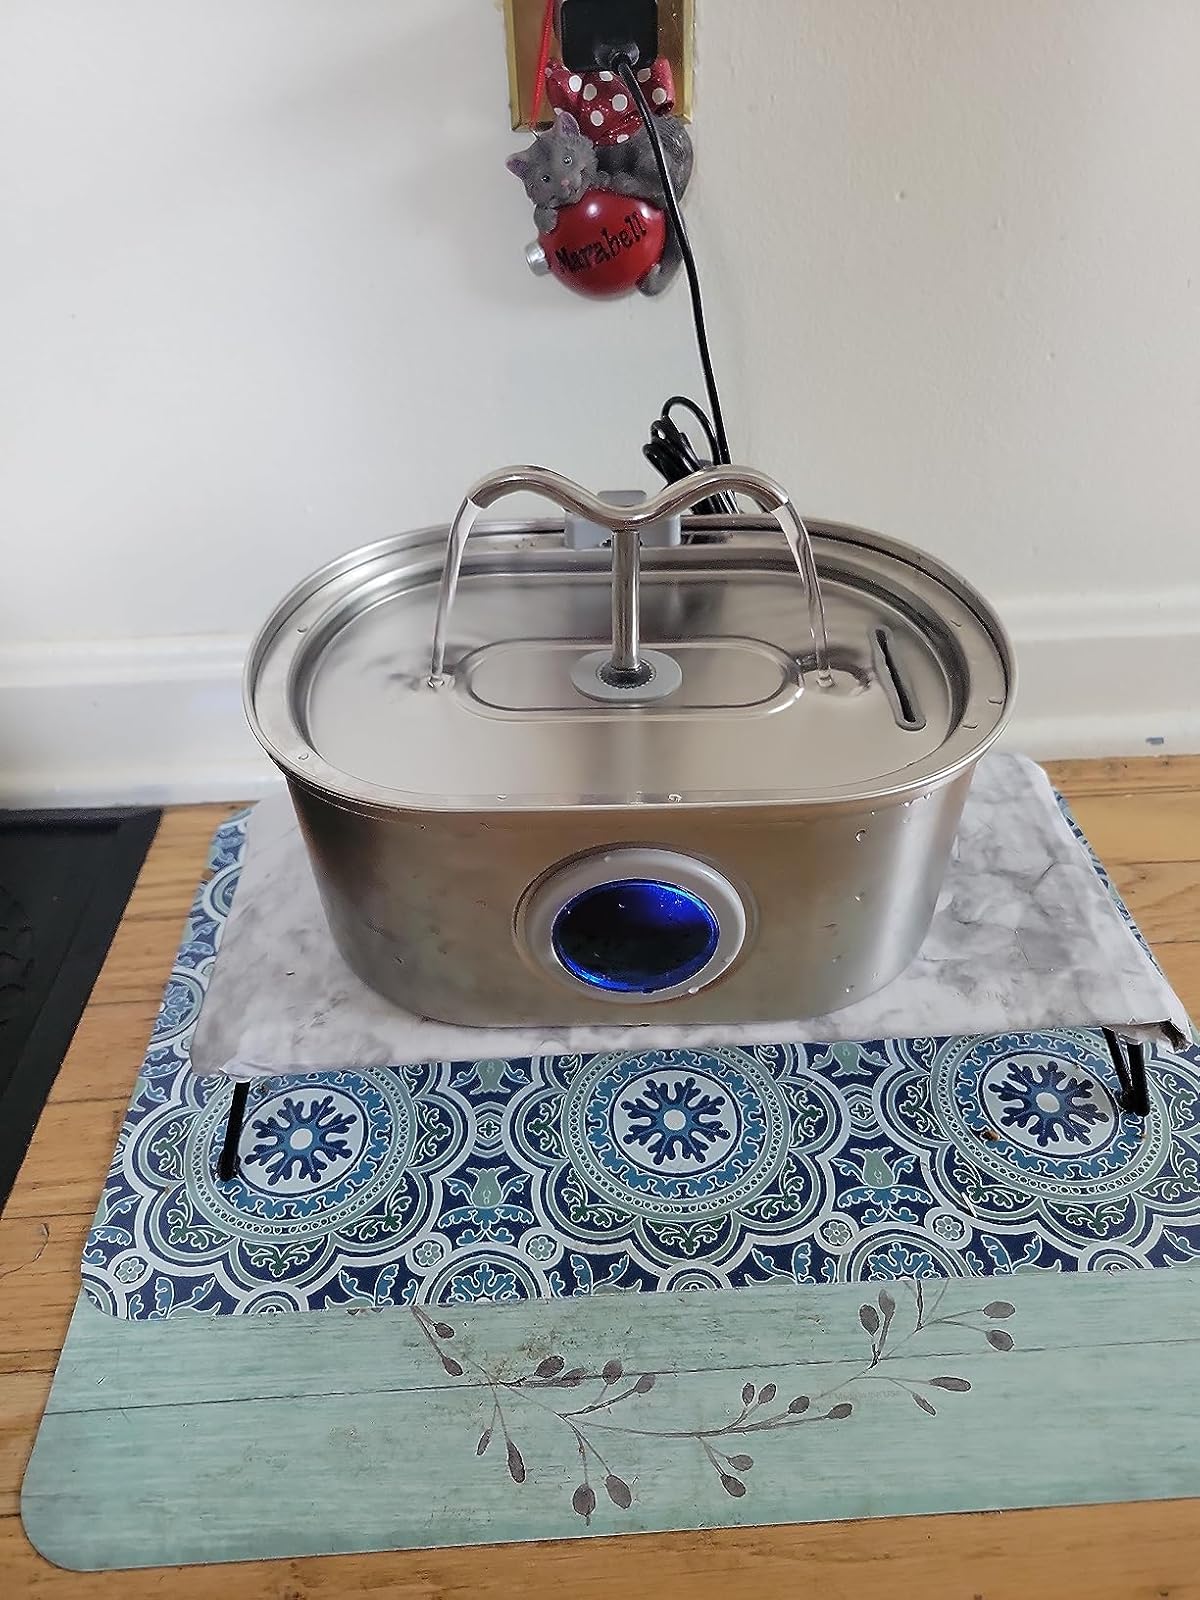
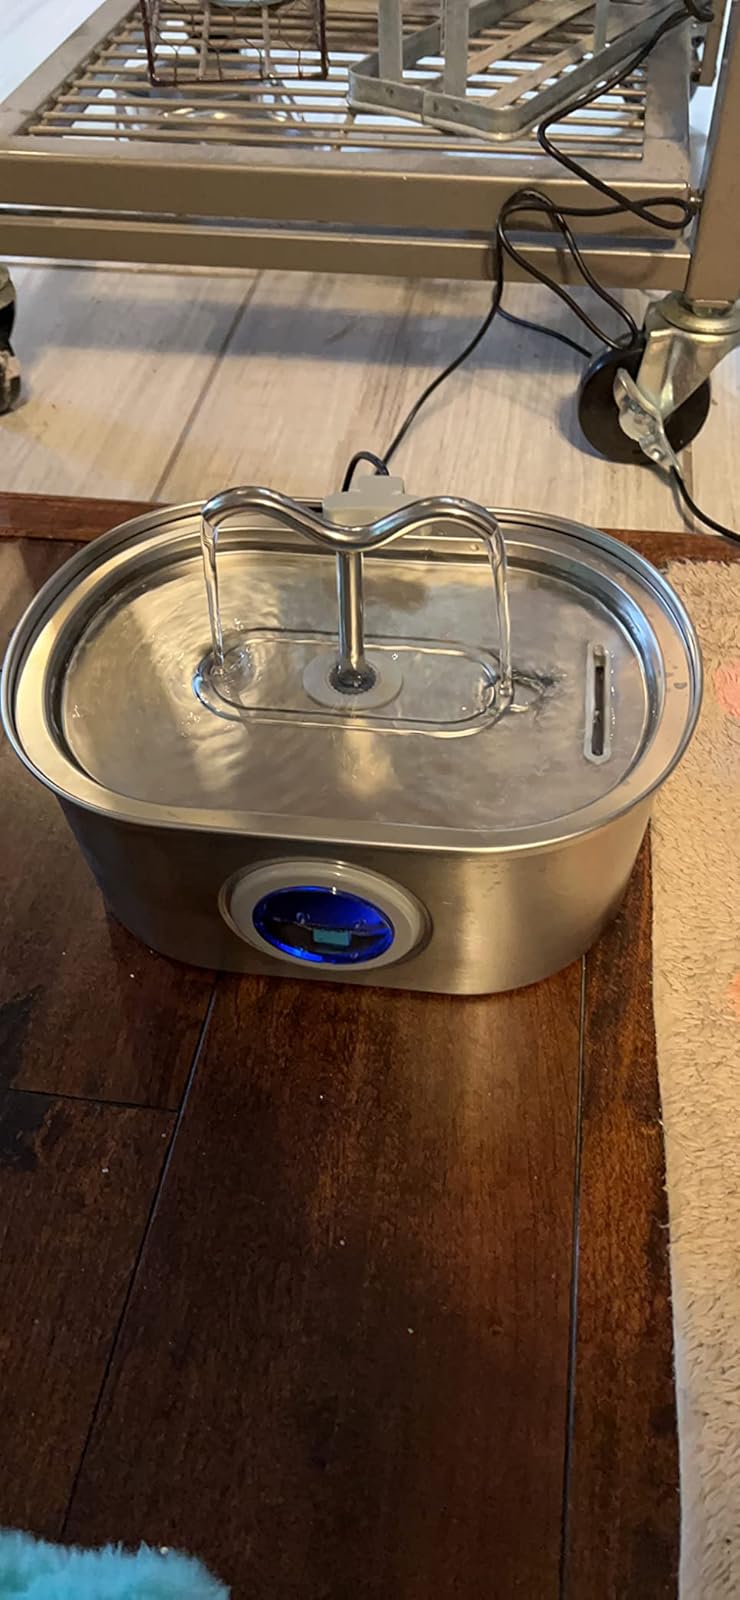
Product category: items_bowl
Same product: yes